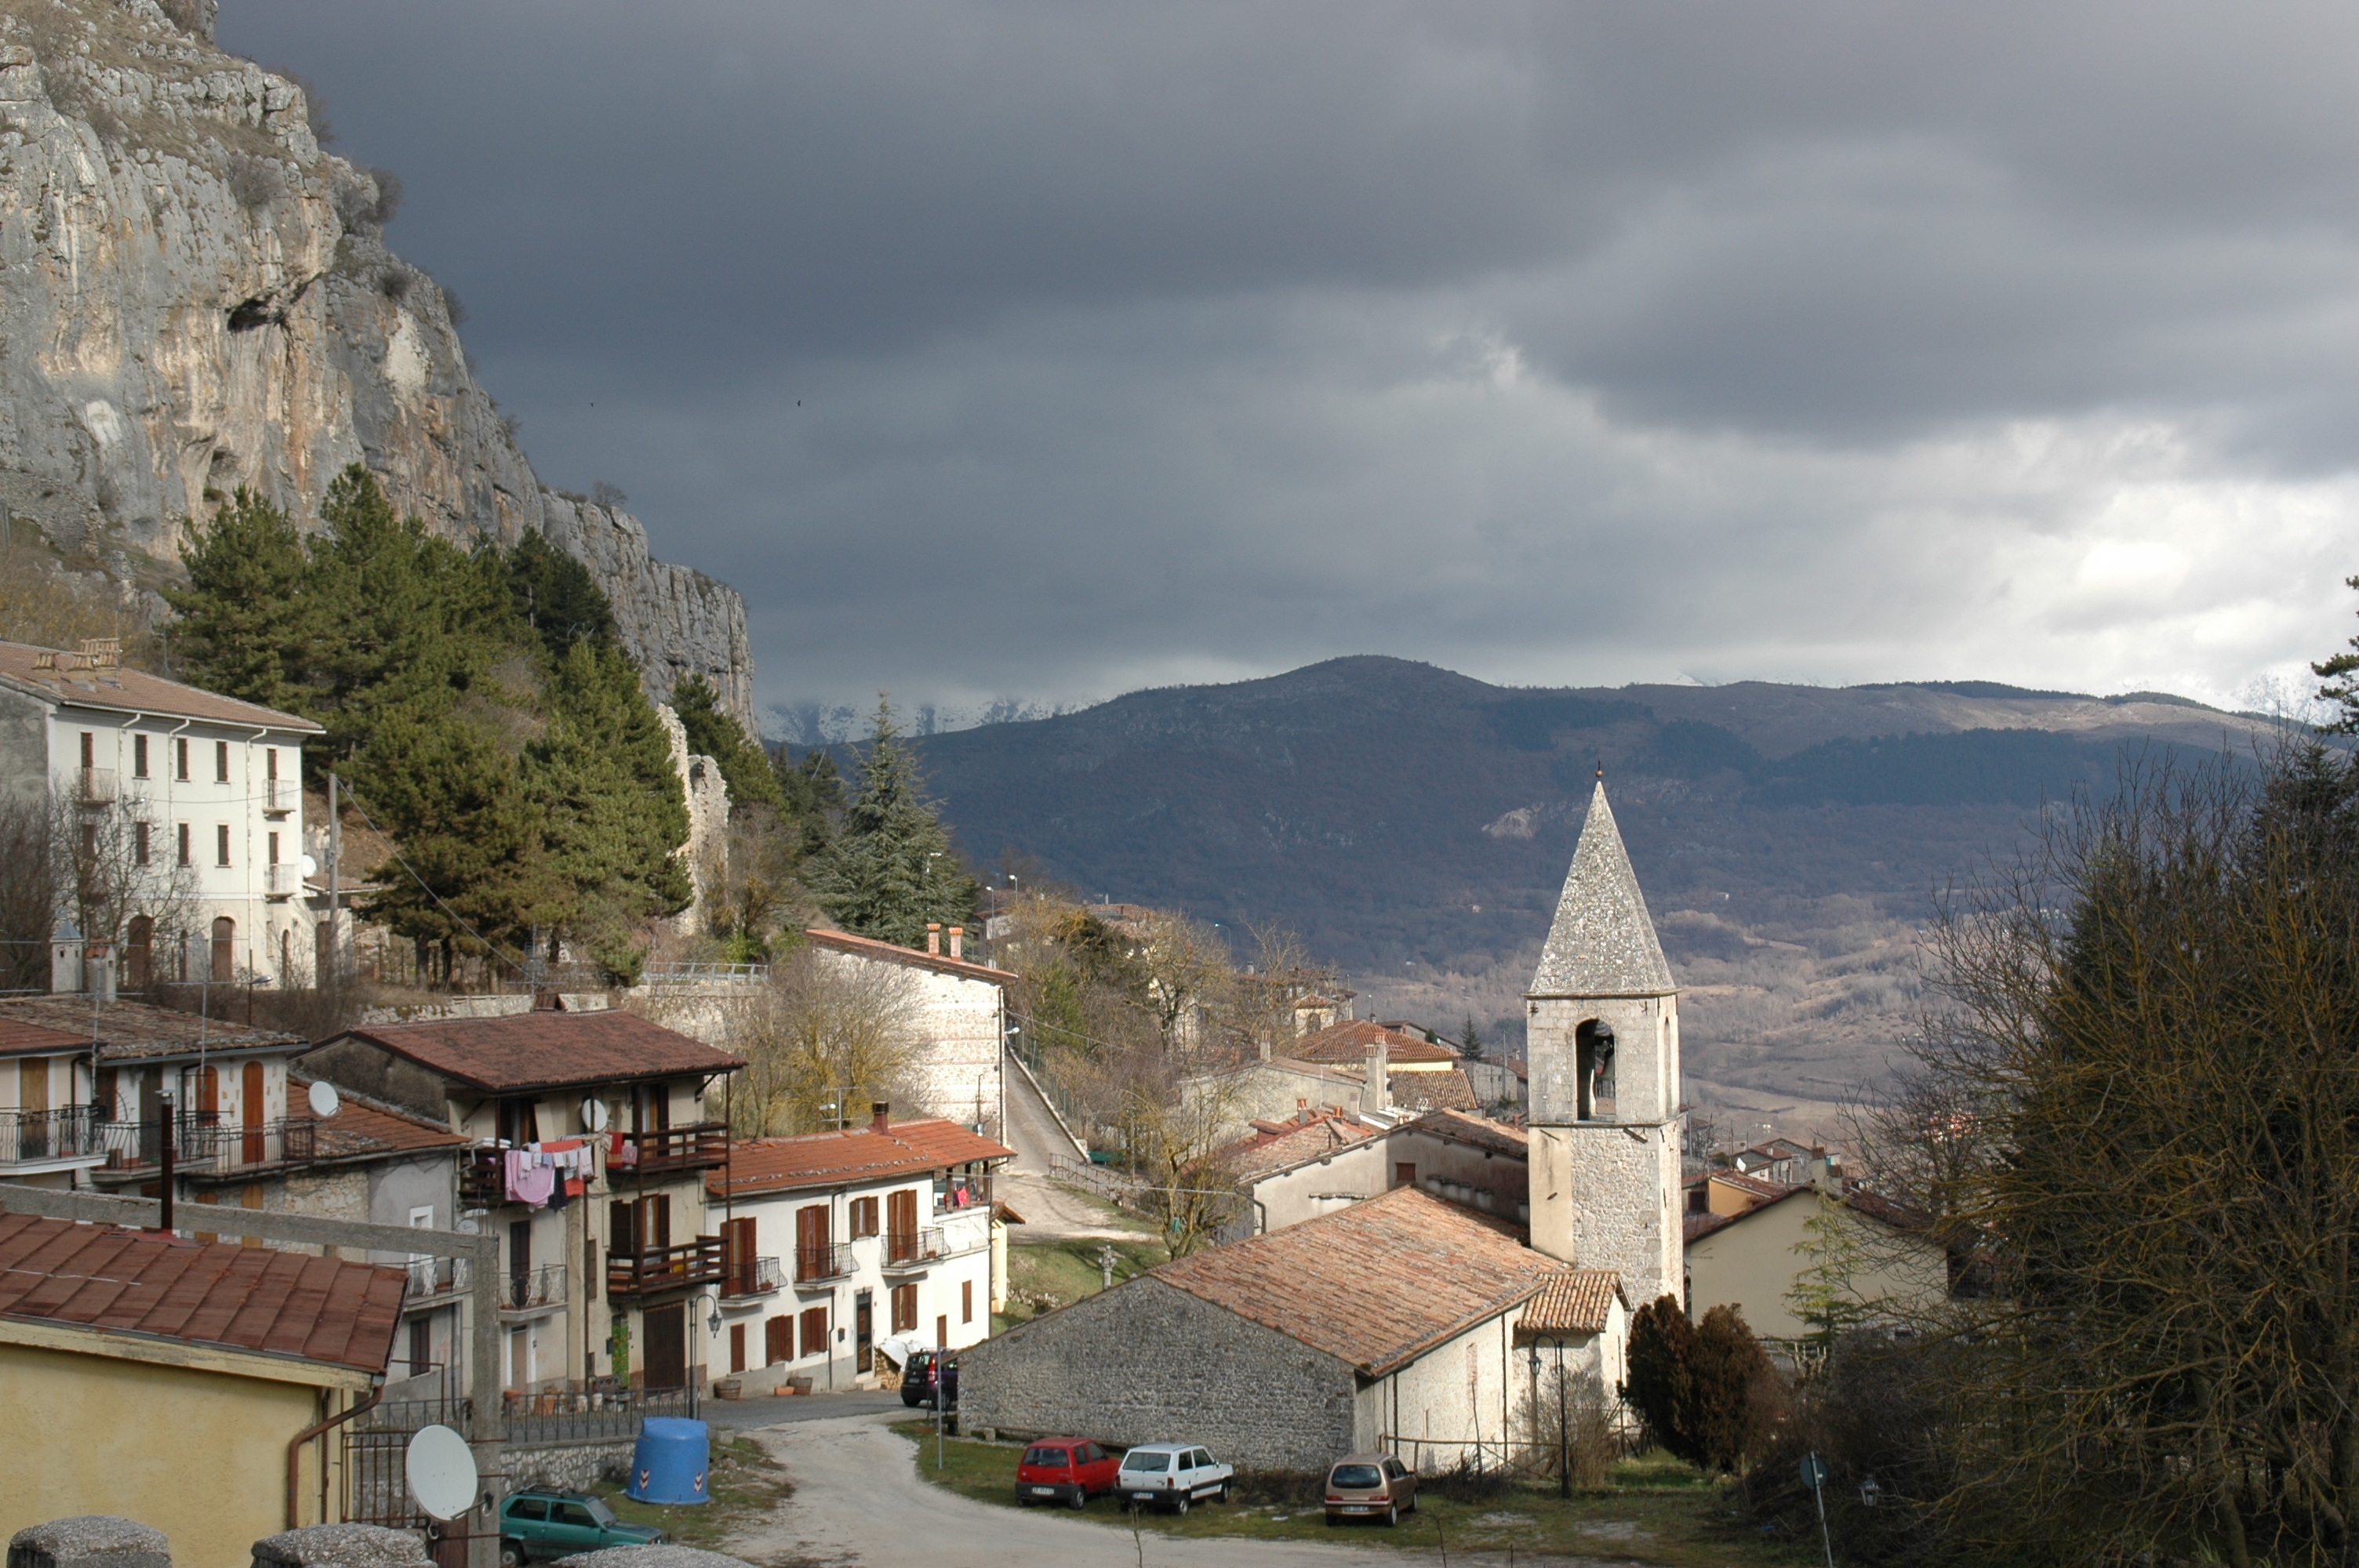
landscape, mountain, snow, sky, town, mountain range, vacation, village, gray, tourism, alps, monastery, abruzzo, borgo, geographical feature, mountainous landforms